The Infinities

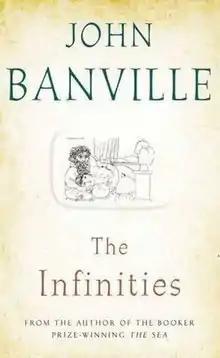
First edition cover

The Infinities is a 2009 novel by John Banville.